Adrian Sutil

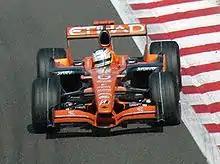
Sutil driving for Spyker at the 2007 Belgian Grand Prix

At the Belgian Grand Prix, the strengths of the B-spec car were fully evident with both Sutil and Yamamoto setting competitive times through the three practice sessions culminating in Sutil qualifying only half a second behind 16th placed man Vitantonio Liuzzi. During the race, Sutil passed the Toyota of Jarno Trulli, Hondas of Rubens Barrichello and Jenson Button as well as the Red Bull's David Coulthard, Toro Rosso's Vitantonio Liuzzi and Williams driver Alexander Wurz. He ran as high as 12th before finishing 14th. He was highly praised for his efforts by both team and media.